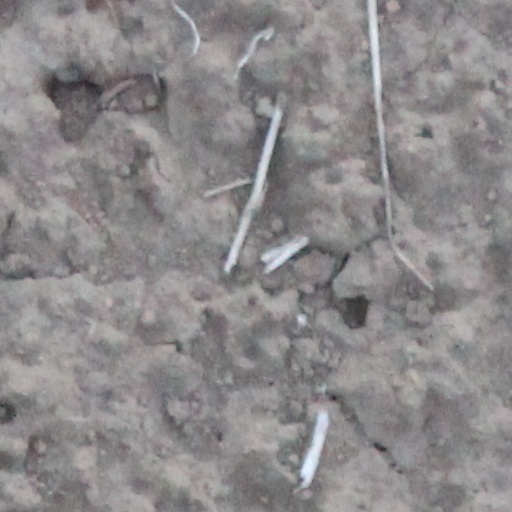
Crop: wheat